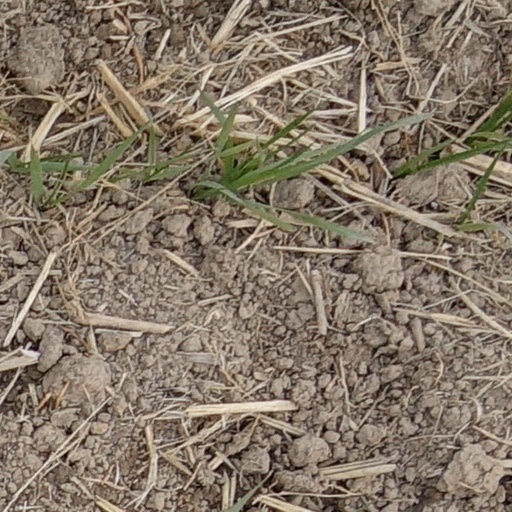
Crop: wheat